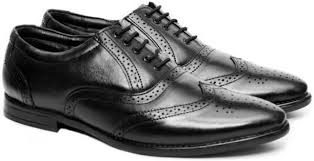
Label: Brogue